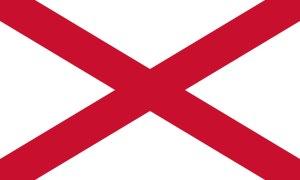
La croix de saint André est une croix en forme de X. Son nom provient de la forme de la croix qui aurait été utilisée selon la tradition pour supplicier saint André. Ce symbole a été utilisé par de nombreux pays européens. La croix de saint André est parfois appelée croix décussée. En héraldique, elle est appelée sautoir. La croix de Bourgogne est une croix de saint André particulière. La croix de saint André est présente dans la culture européenne, dans l'art religieux, dans la symbolique identitaire de pays, de régions ou de forces politiques, dans la vie pratique.
La Légion Saint-Patrick combattit durant la guerre d'Espagne dans les rangs nationalistes du général Francisco Franco. Cette unité fut formée par le politicien Eoin O'Duffy, qui avait déjà organisé les bandes quasi-fascistes appelées Blueshirts et Greenshirts en Irlande.